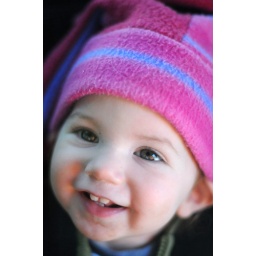
silas is golden even in his sister's hat